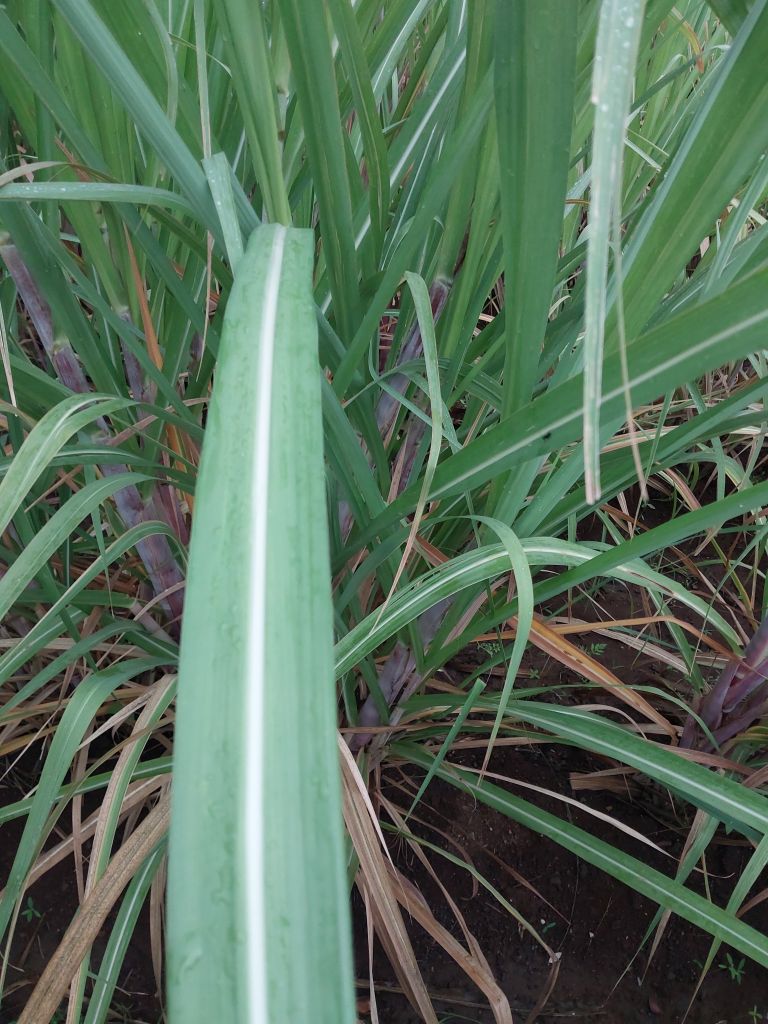
Label: Healthy